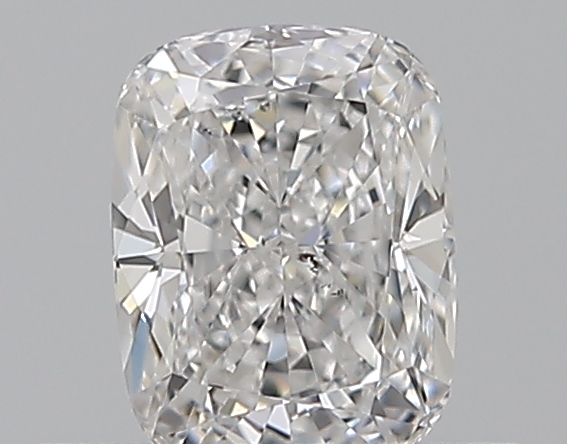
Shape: cushion
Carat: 0.52
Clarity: SI1
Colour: D
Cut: EX
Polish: EX
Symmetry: EX
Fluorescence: N
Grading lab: GIA
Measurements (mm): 5.34 x 4.1 x 2.79